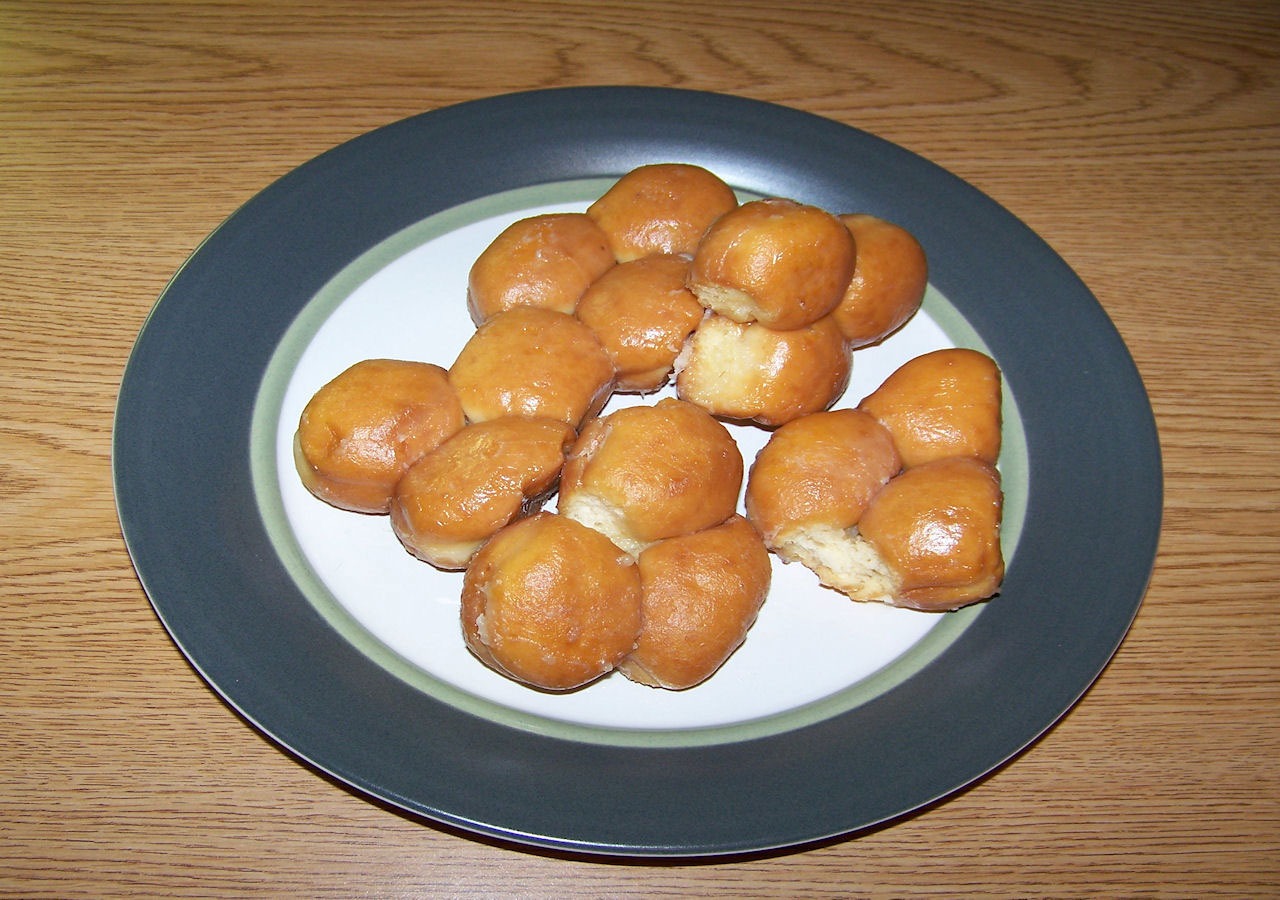
coffee, dish, food, produce, vegetable, plate, breakfast, dessert, cuisine, delicious, life, donut, still, holes, glazed, loukoumades